Anthony Theodore Lobo

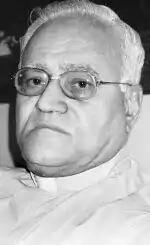
Bishop Anthony Theodore Lobo

Anthony Theodore Felix Lobo (4 July 1937 – 18 February 2013) was a Pakistani Roman Catholic bishop. On 8 June 1982 he was appointed Auxiliary Bishop of Karachi by Pope John Paul II. On 28 May 1993 he became Bishop of Islamabad–Rawalpindi.